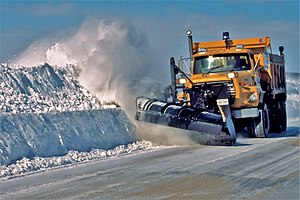
Sneplov
Sneplov i arbejde i Canada 2003.
En sneplov er et redskab til snerydning. Tidligere var det ofte en kileformet anordning af træ som blev trukket af en hest og som skubbede sneen tilside. I nyere tid laves sneplove som regel af en metalskinne med hældning til den ene side for at skubbe sneen sammen i en ryg i vejens længderetning. Det er vigtigt, når man vil fjerne sne fra en vejs ene side, at al sne samles kun på sneplovens ene side, idet man ved gentagen kørsel derved får ryddet et stadigt bredere område.